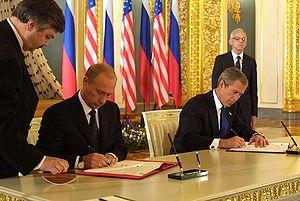
George Walker Bush /d͡ʒɔɹd͡ʒ wɔkɚ bʊʃ/, né le 6 juillet 1946 à New Haven, fils de George H. W. Bush et de sa femme, née Barbara Pierce, est un homme d'État américain, 43ᵉ président des États-Unis, en fonction du 20 janvier 2001 au 20 janvier 2009.
Le traité SORT de désarmement stratégique est un traité signé par les États-Unis et la Russie par lequel les deux États s'engagent à réduire le nombre de têtes nucléaires déployées sur des lanceurs stratégiques dans une fourchette comprise entre 1 700 et 2 200 têtes avant le 31 décembre 2012.